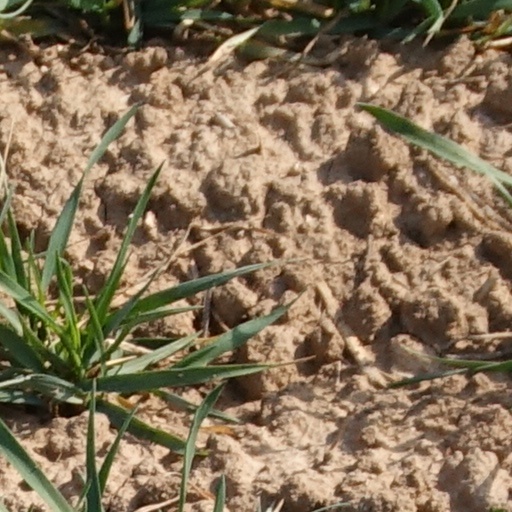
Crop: wheat